François Achille Bazaine

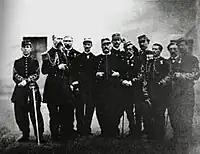
Bazaine and his staff officers including Colonel Willette and his nephews Capt Adolphe Bazaine-Hayter and Lt George Bazaine-Hayter in 1870

A cavalry patrol of the 1st Squadron of the 1st Hanoverian Dragoon Regiment No. 9, led by Rittmeister Oskar von Blumenthal, discovered that Marshal François Bazaine's 160,000-man Army of the Rhine was attempting to escape from Metz to join with French forces at Verdun. This intelligence prompted General Prince Friedrich Karl, commander of the Prussian Second Army, to order at 1900 on 15 August a grossly outnumbered group of 30,000 men of the advanced III Corps under General Constantin von Alvensleben to cut off the French line of retreat at Mars-la-Tour and Vionville. Bazaine's army had passed through on its way to Metz, and was attacked by this isolated corps of the enemy near the village of Mars-la-Tour. Bazaine's was able to successful repel the attack in spite of the fierce fighting by the two German corps. However, Alvensleben defeated all attempts by four French corps to dislodge his III Corps. On 16 August, Alvensleben attacked the French advance guard, believing that it was the rearguard of the retreating Army of the Rhine. Despite his misjudgment, Alvensleben held off four French corps for seven hours. The French could have swept away the key Prussian defense and escaped, however, Bazaine had no confidence in his generals or his troops, and contented himself with inflicting severe losses on the most aggressive portions of the German army. Ultimately the aggression and skill of the Prussians prevailed over Bazaine's gross indecision.